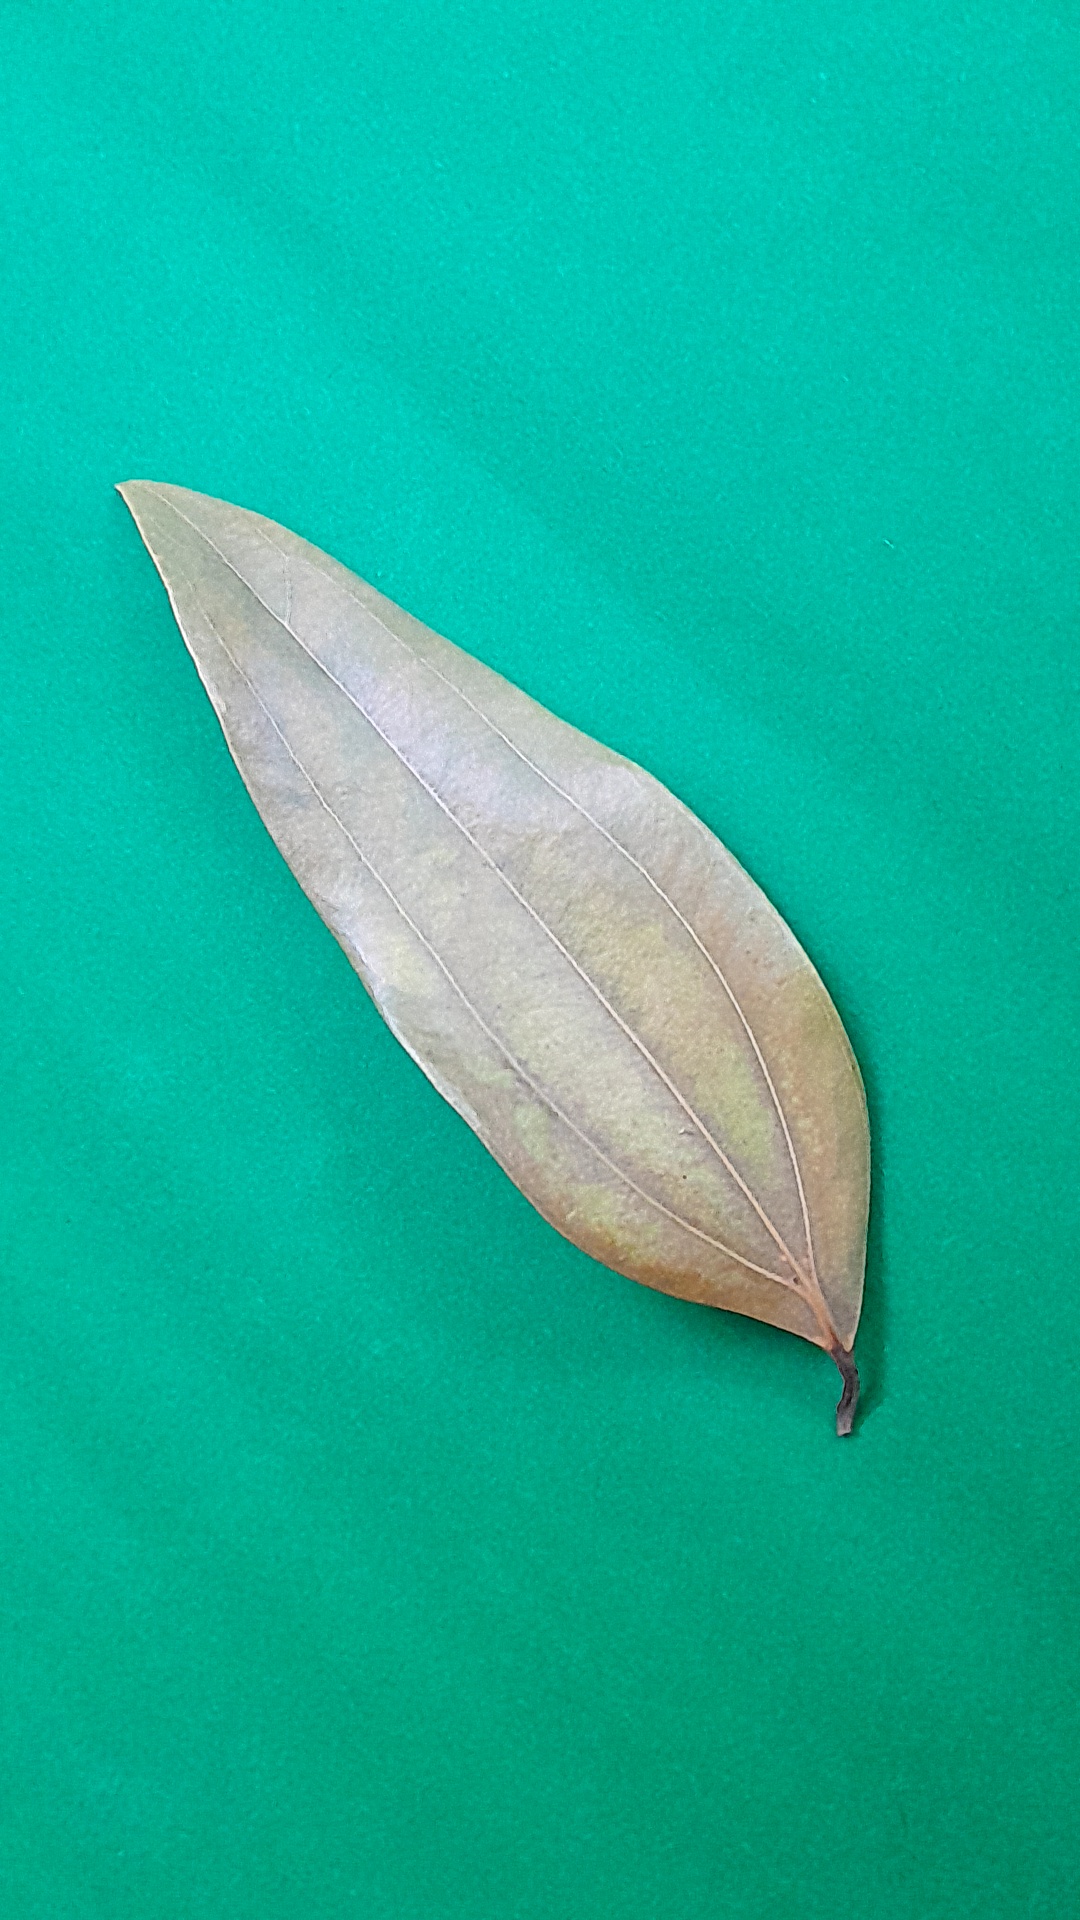
Label: Dry Leaf